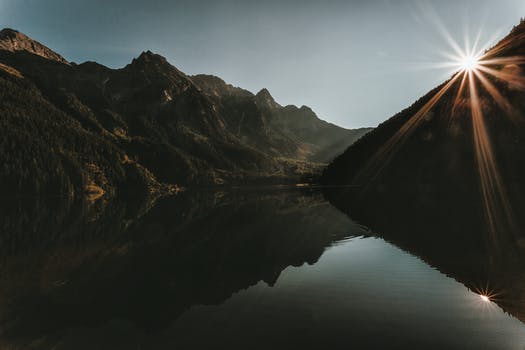
Label: No Watermark